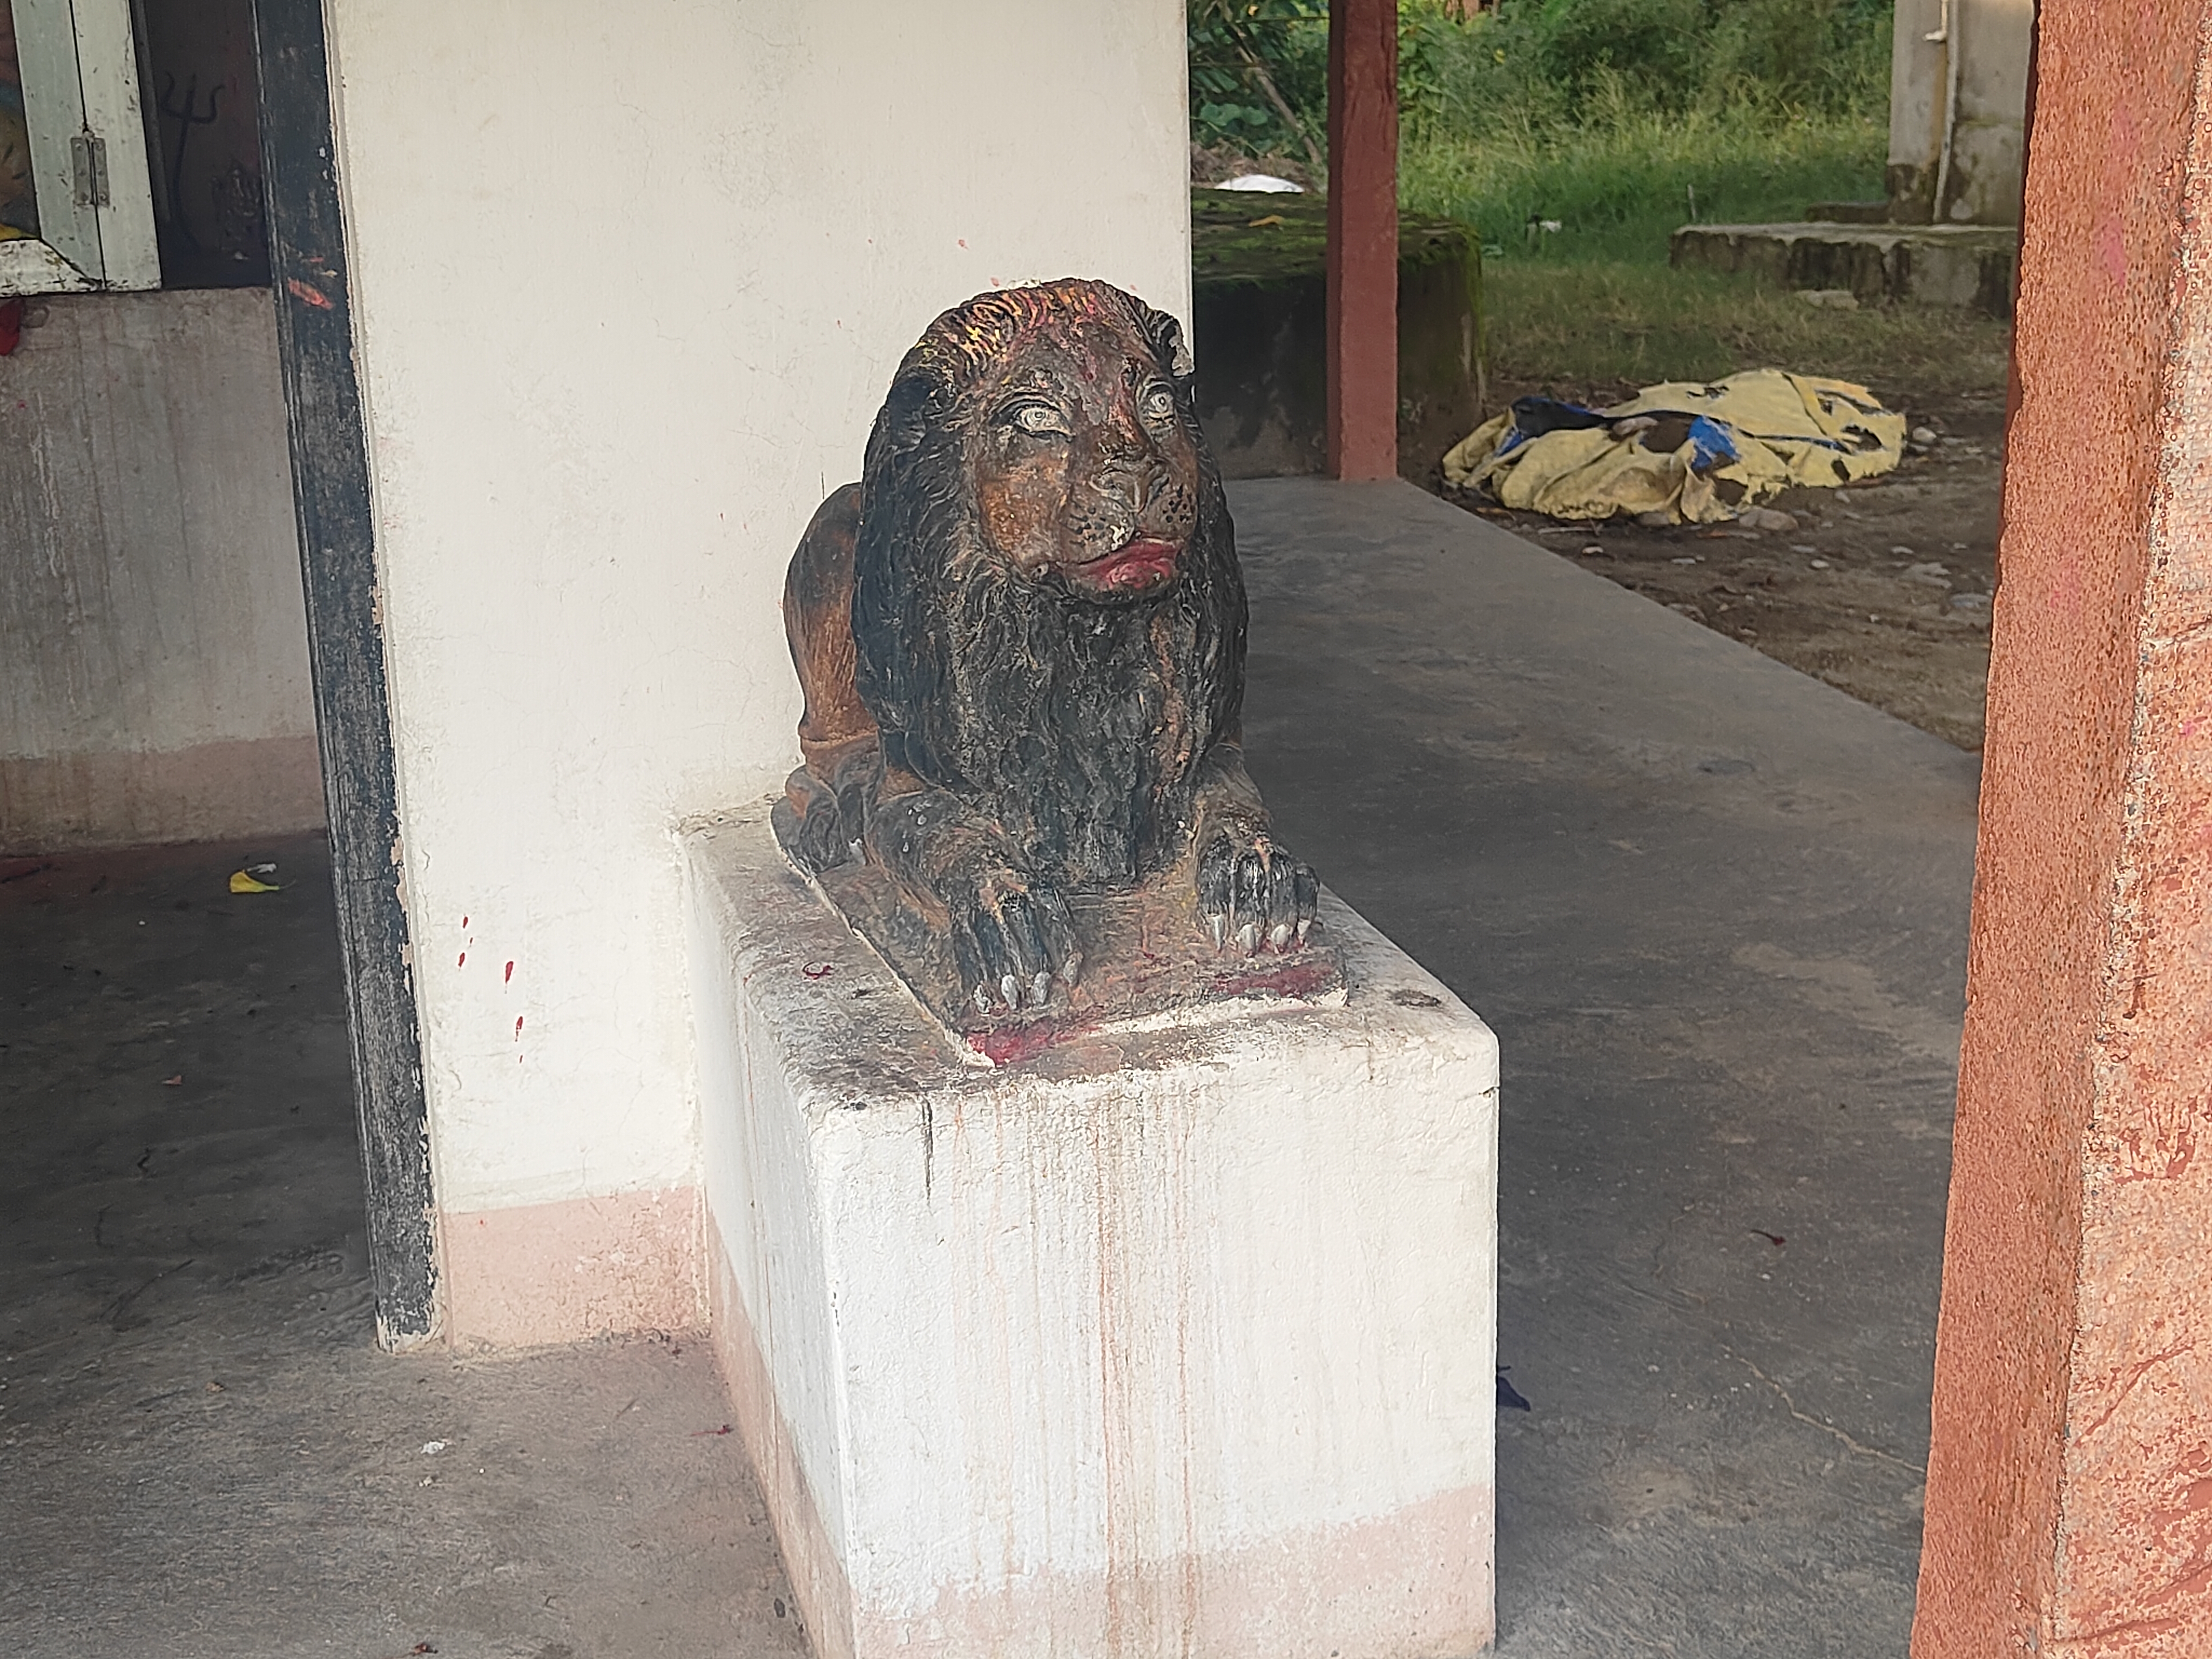
Heritage site: Bijayanagar_Gadesh_Mandir